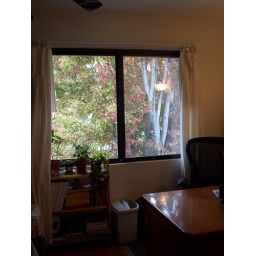
Look at the maple tree in front of the office